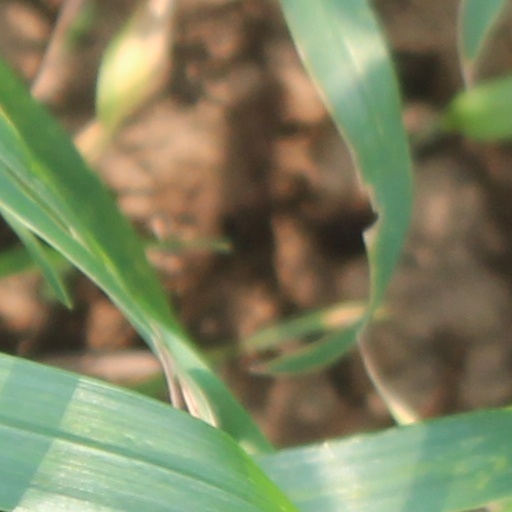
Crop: wheat